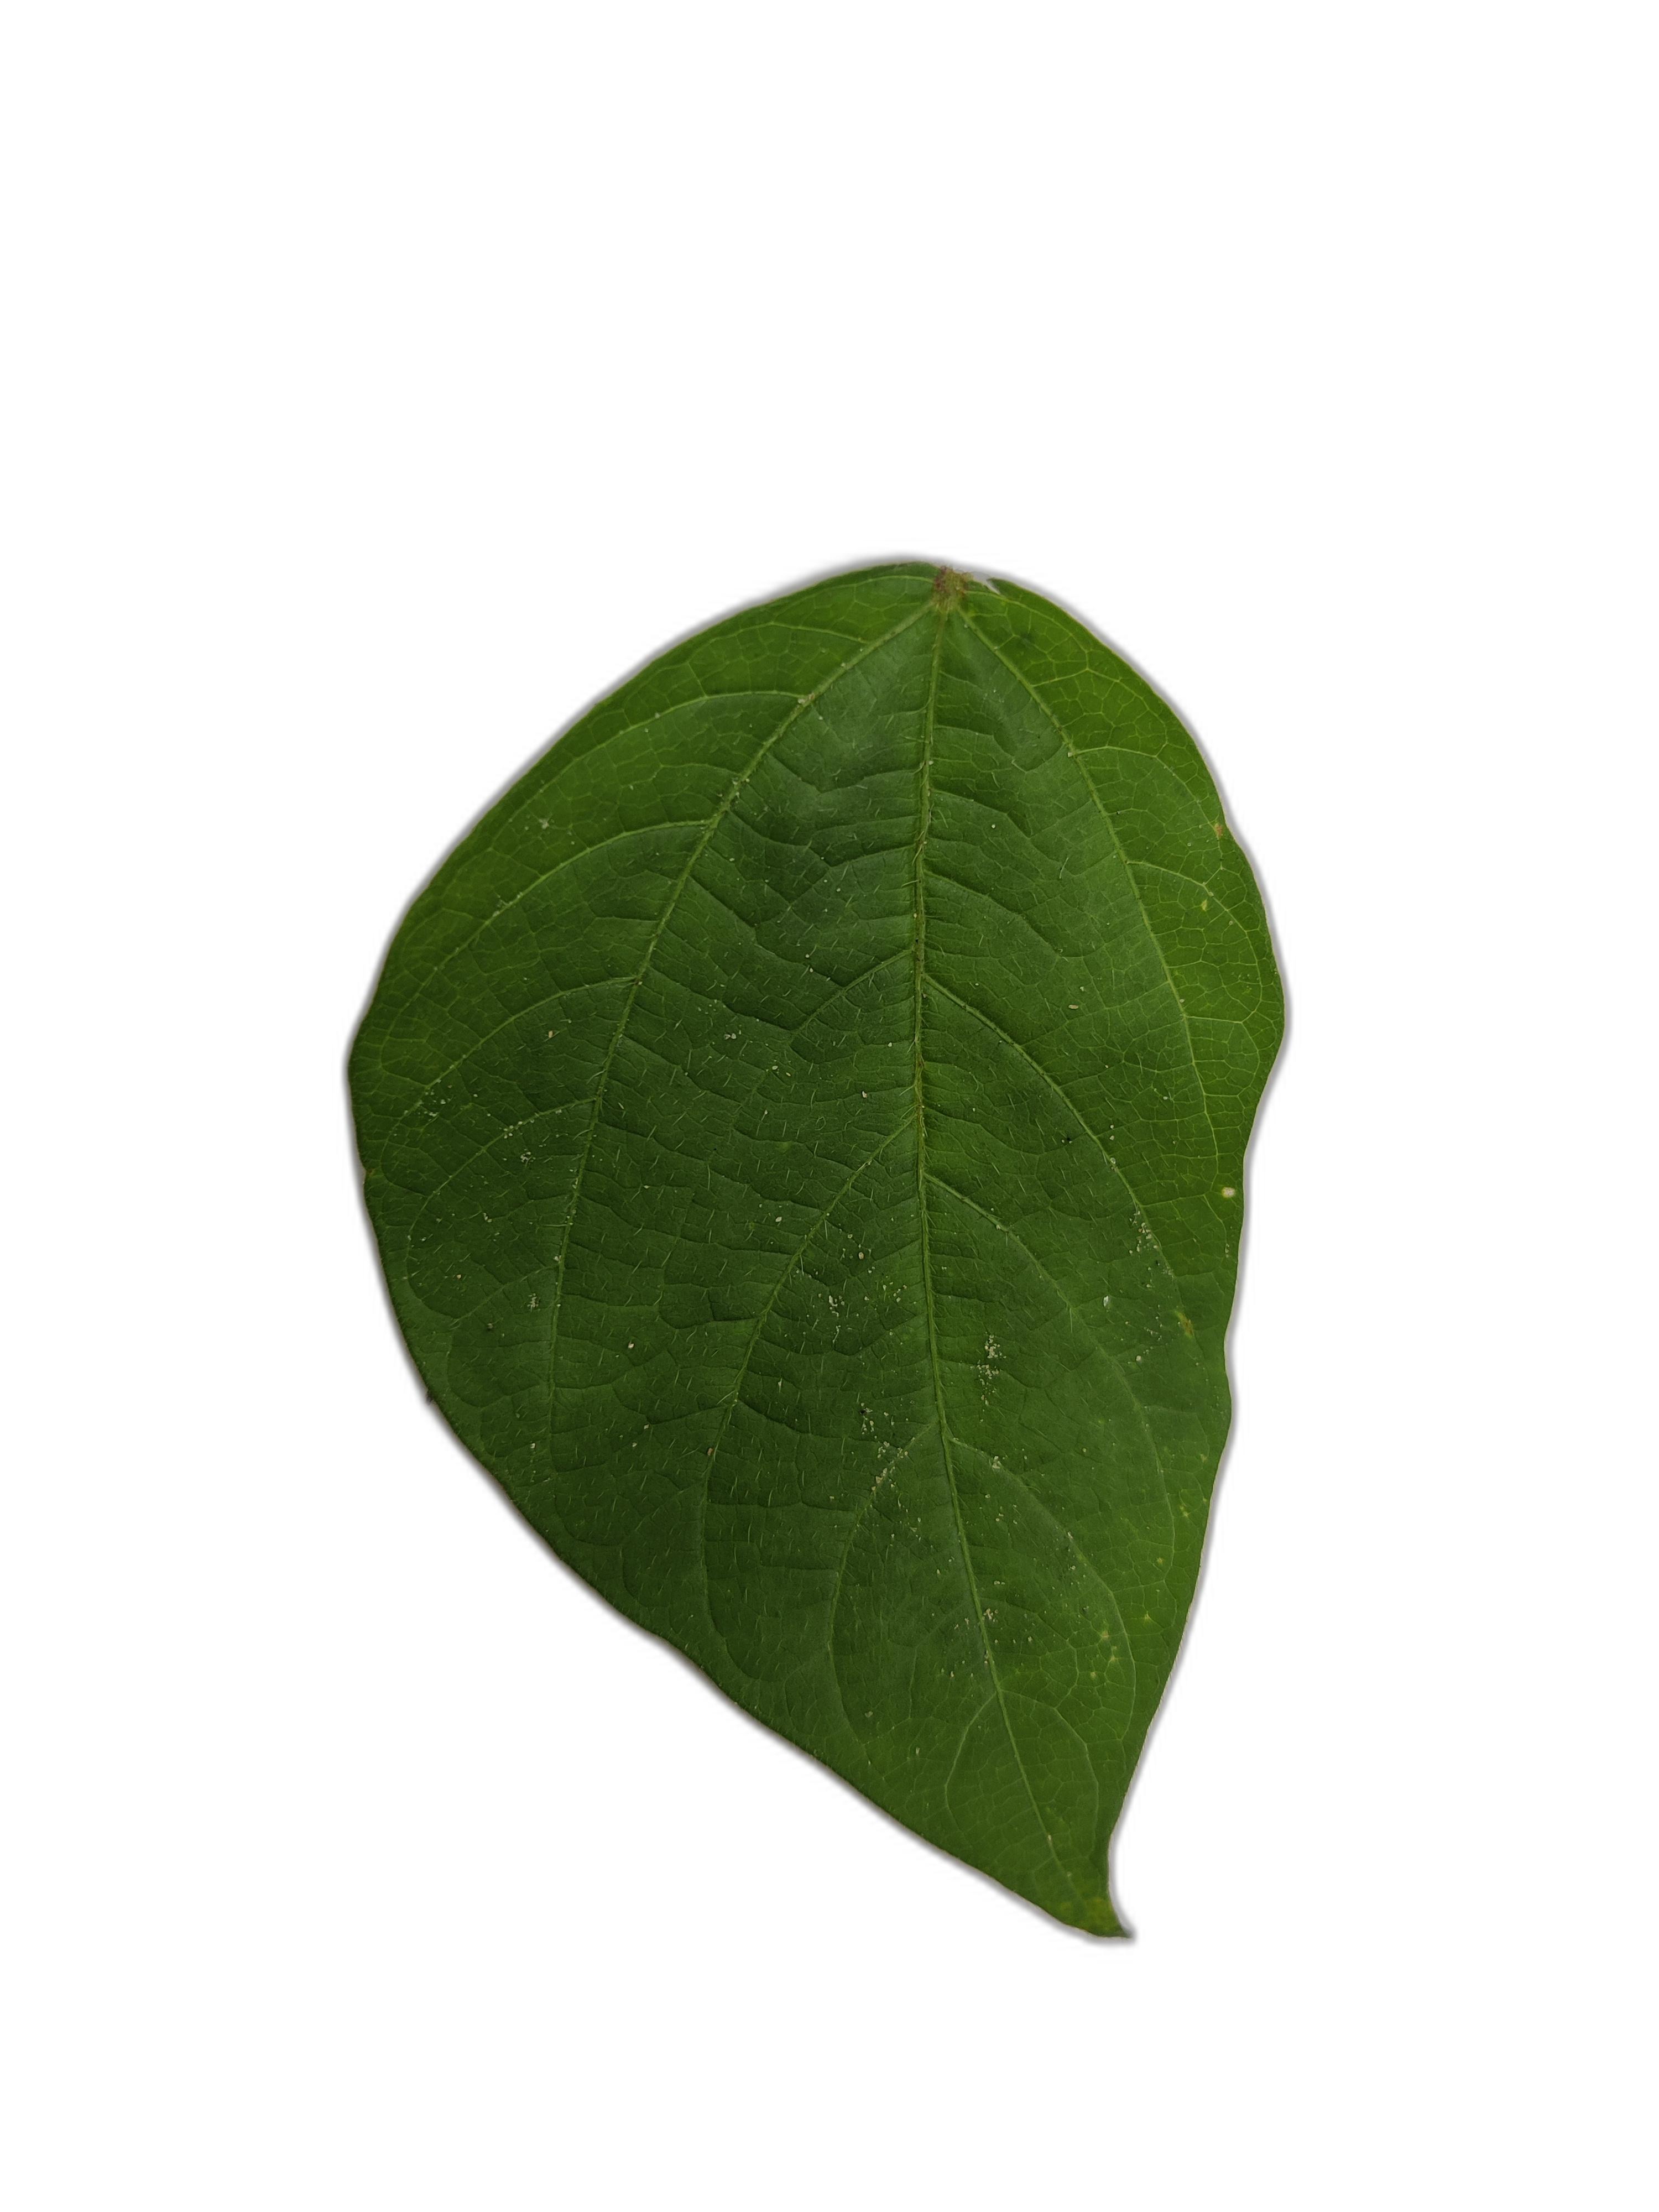
Label: Healthy